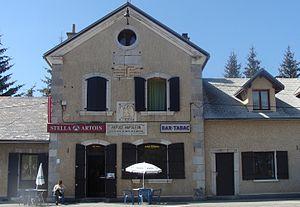
Le refuge Napoléon du col de Manse.
Les refuges Napoléon, au nombre de six, sont des refuges de montagne situés au passage ou à proximité de cols dans le département des Hautes-Alpes.
Le col de Manse, culminant à 1 269 mètres d'altitude, est le principal point de communication entre le bassin de Gap et le haut Champsaur.